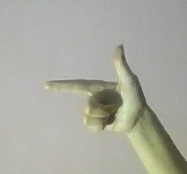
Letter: yaa